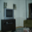
Label: television